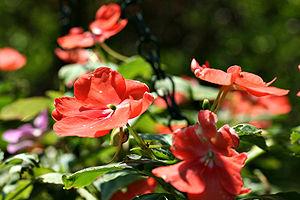
Impatiens walleriana, l'Impatiente ou Balsamine de Waller, est une plante herbacée vivace de la famille des Balsaminaceae.